Question: Please indicate a possible affordance area of bicycle that can be used for pedaling
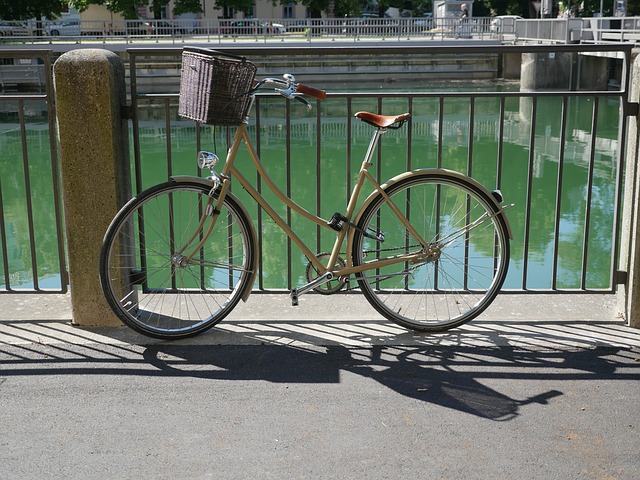
Answer: [287.895, 281.053, 301.579, 312.632]